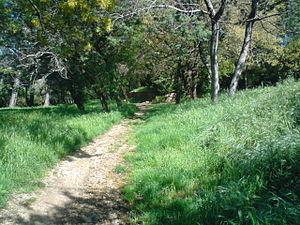
Bois de Courbebaisse ville du Pradet
Le Pradet est une commune française située dans le département du Var, en région Provence-Alpes-Côte d'Azur.